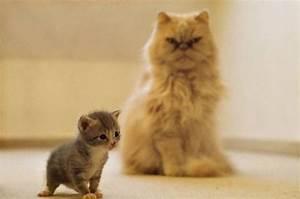
cat